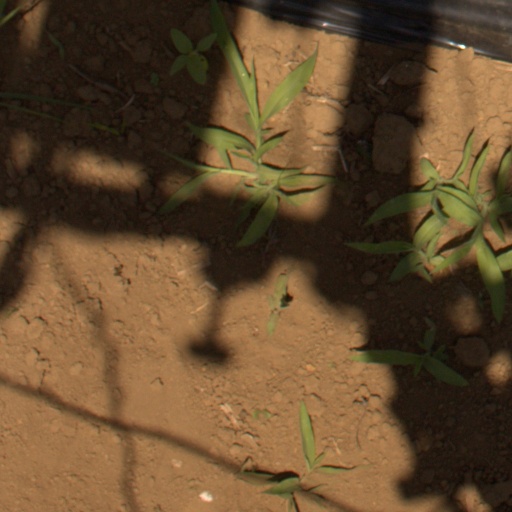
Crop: Jerusalem artichoke